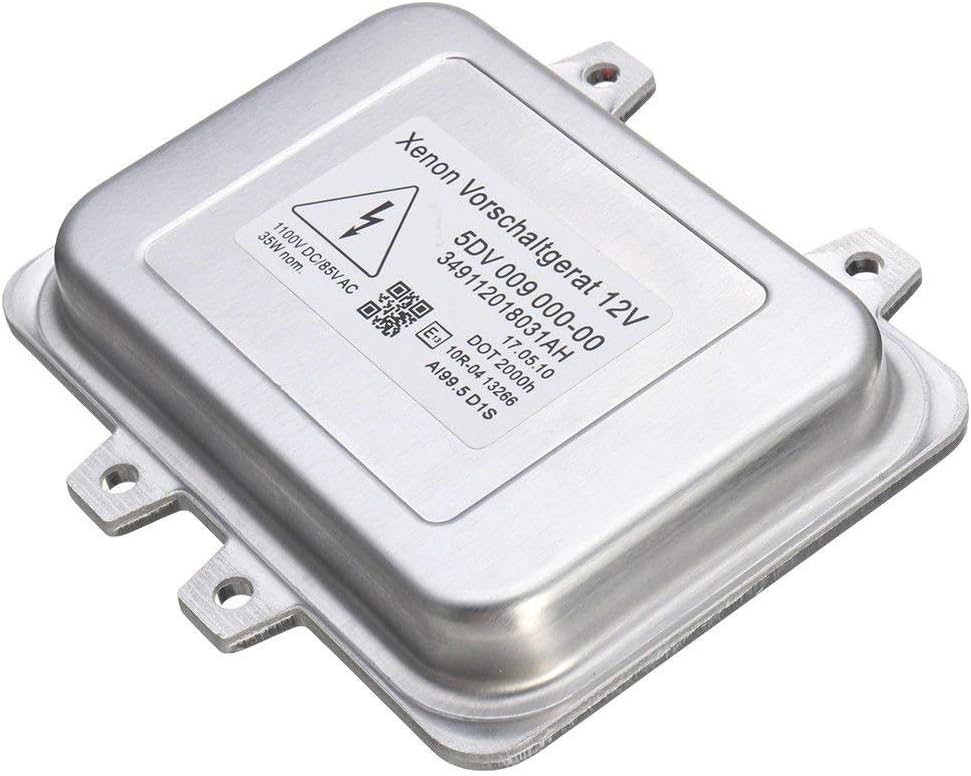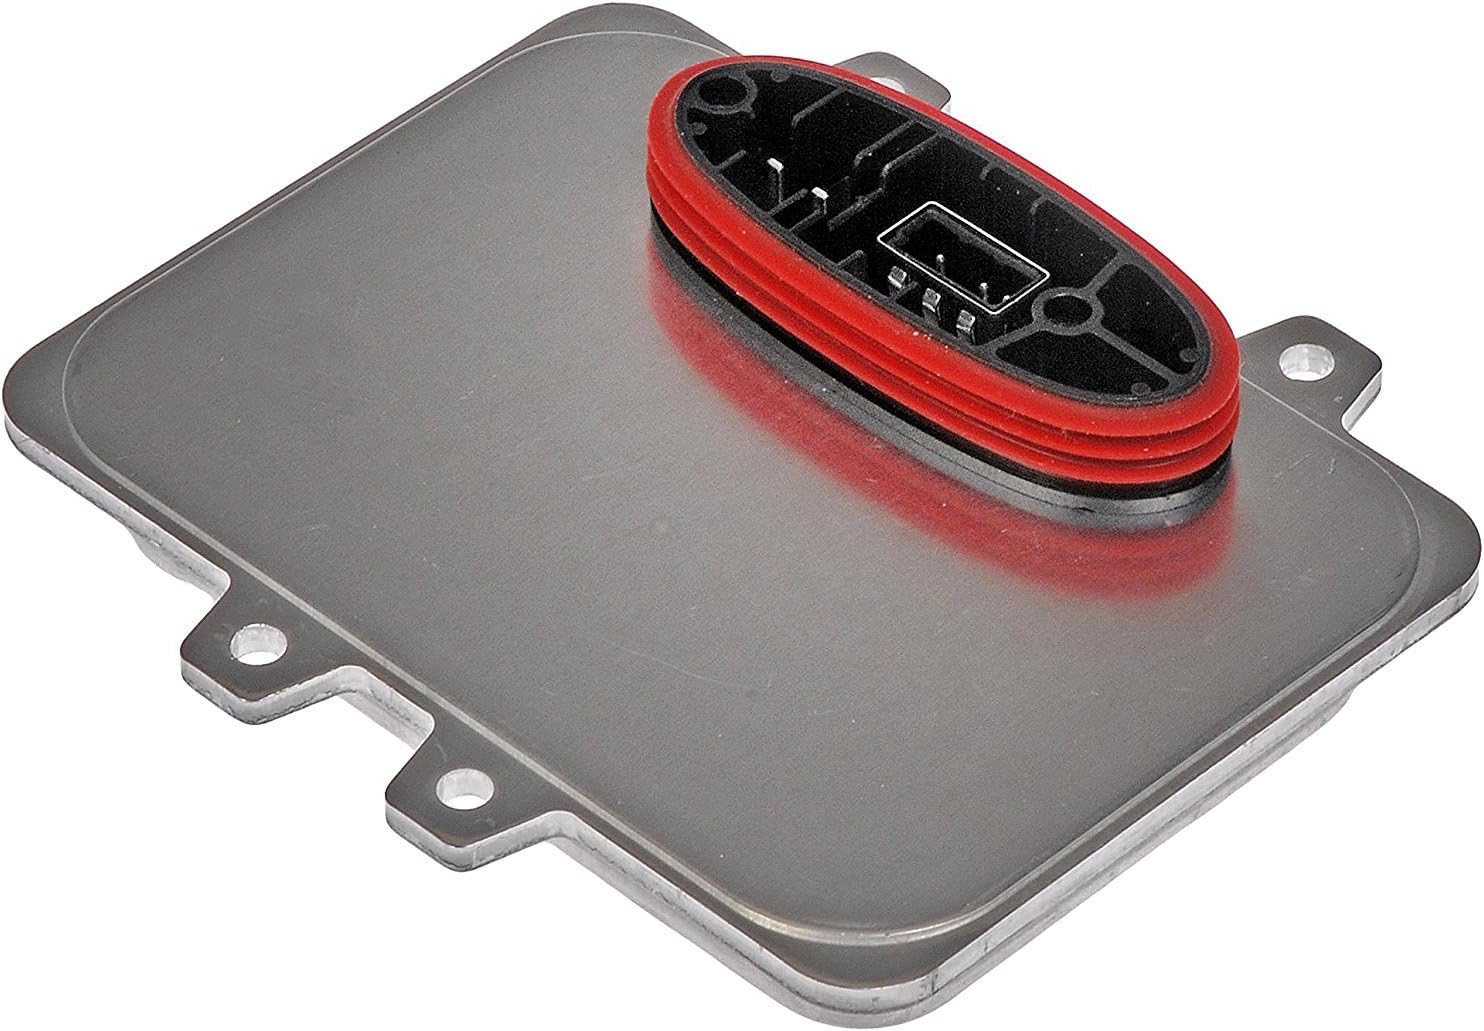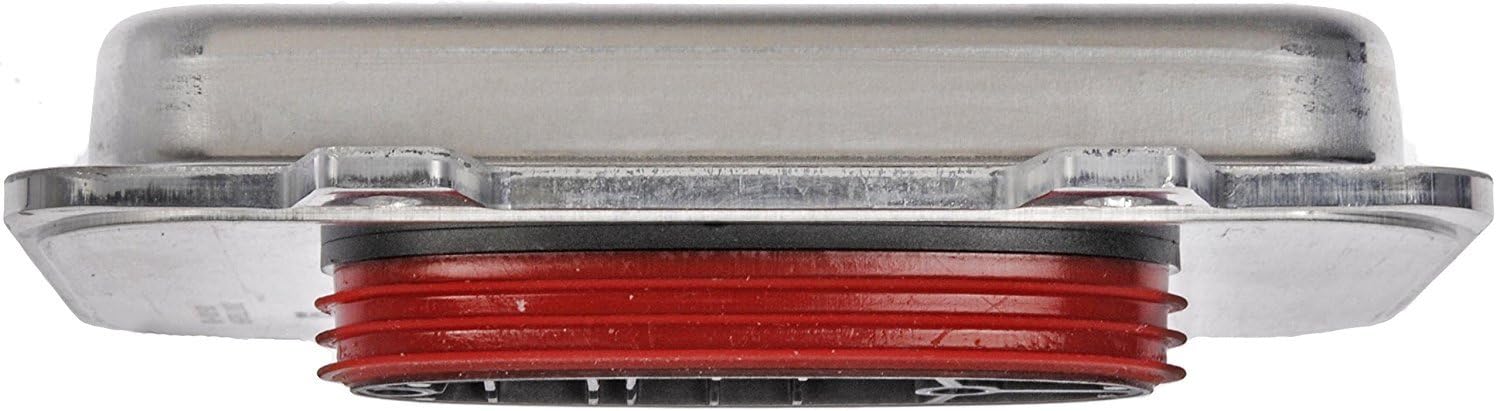
Powertek HID High Intensity Discharge Lighting Ballast 5DV 009 000-00 Xenon Headlight Control Unit Module replacement for BMW, Mercedes, Cadillac, Jaguar, Volkswagen, Lincoln, Chrysler, Hyundai
Category: Automotive
Compatibility: 08 BMW 528XI 02-07 BMW 530I 06-07 BMW 530XI 08-10 BMW 535I 08 BMW 535XI 04-05 BMW 545I 06-09 BMW 550I 02-05 BMW 745I 02-05 BMW 745LI 06-08 BMW 750I 06-08 BMW 750LI 04-06 BMW 760I 03-08 BMW 760LI 07-08 BMW ALPINA B7 03-09 BMW M5 02-13 BMW X5 08-13 BMW X6 03-08 BMW Z4 07-13 CADILLAC ESCALADE 06-09 FORD FUSION 11-13 HYUNDAI EQUUS 09-13 HYUNDAI GENESIS 06-09 LAND ROVER RANGE ROVER 07-09 LINCOLN MKZ 06 LINCOLN ZEPHYR 13 MERCEDES-BENZ G63 AMG 10-12 MERCEDES-BENZ SPRINTER 2500 10-12 MERCEDES-BENZ SPRINTER 3500 06-09 MERCURY MILAN 08-10 SAAB 9-3 10-13 VOLKSWAGEN GOLF 10-13 VOLKSWAGEN GTI 09-11 VOLKSWAGEN TIGUAN 07-10 VOLKSWAGEN TOUAREG Hella Part # 5DV 009 000-00, 00900001 BMW Part # 63 12 6 937 223 Ford Part # 1 376 950 / 6M21 12K072AA Cadillac Part # 12767670 / 15782392 Volkswagen Part # 5M0 907 391 Mercedes Part # A 000 821 10 61 Hyundai Part # 921903L000 Saab Part # 12 76 7670 Jaguar Part # C2P13237
Features: 100% compatible aftermarket replacement part. Fits left or right headlight. | Easy-to-install, plug and play repair solution - no programming necessary | Limited Lifetime Warranty